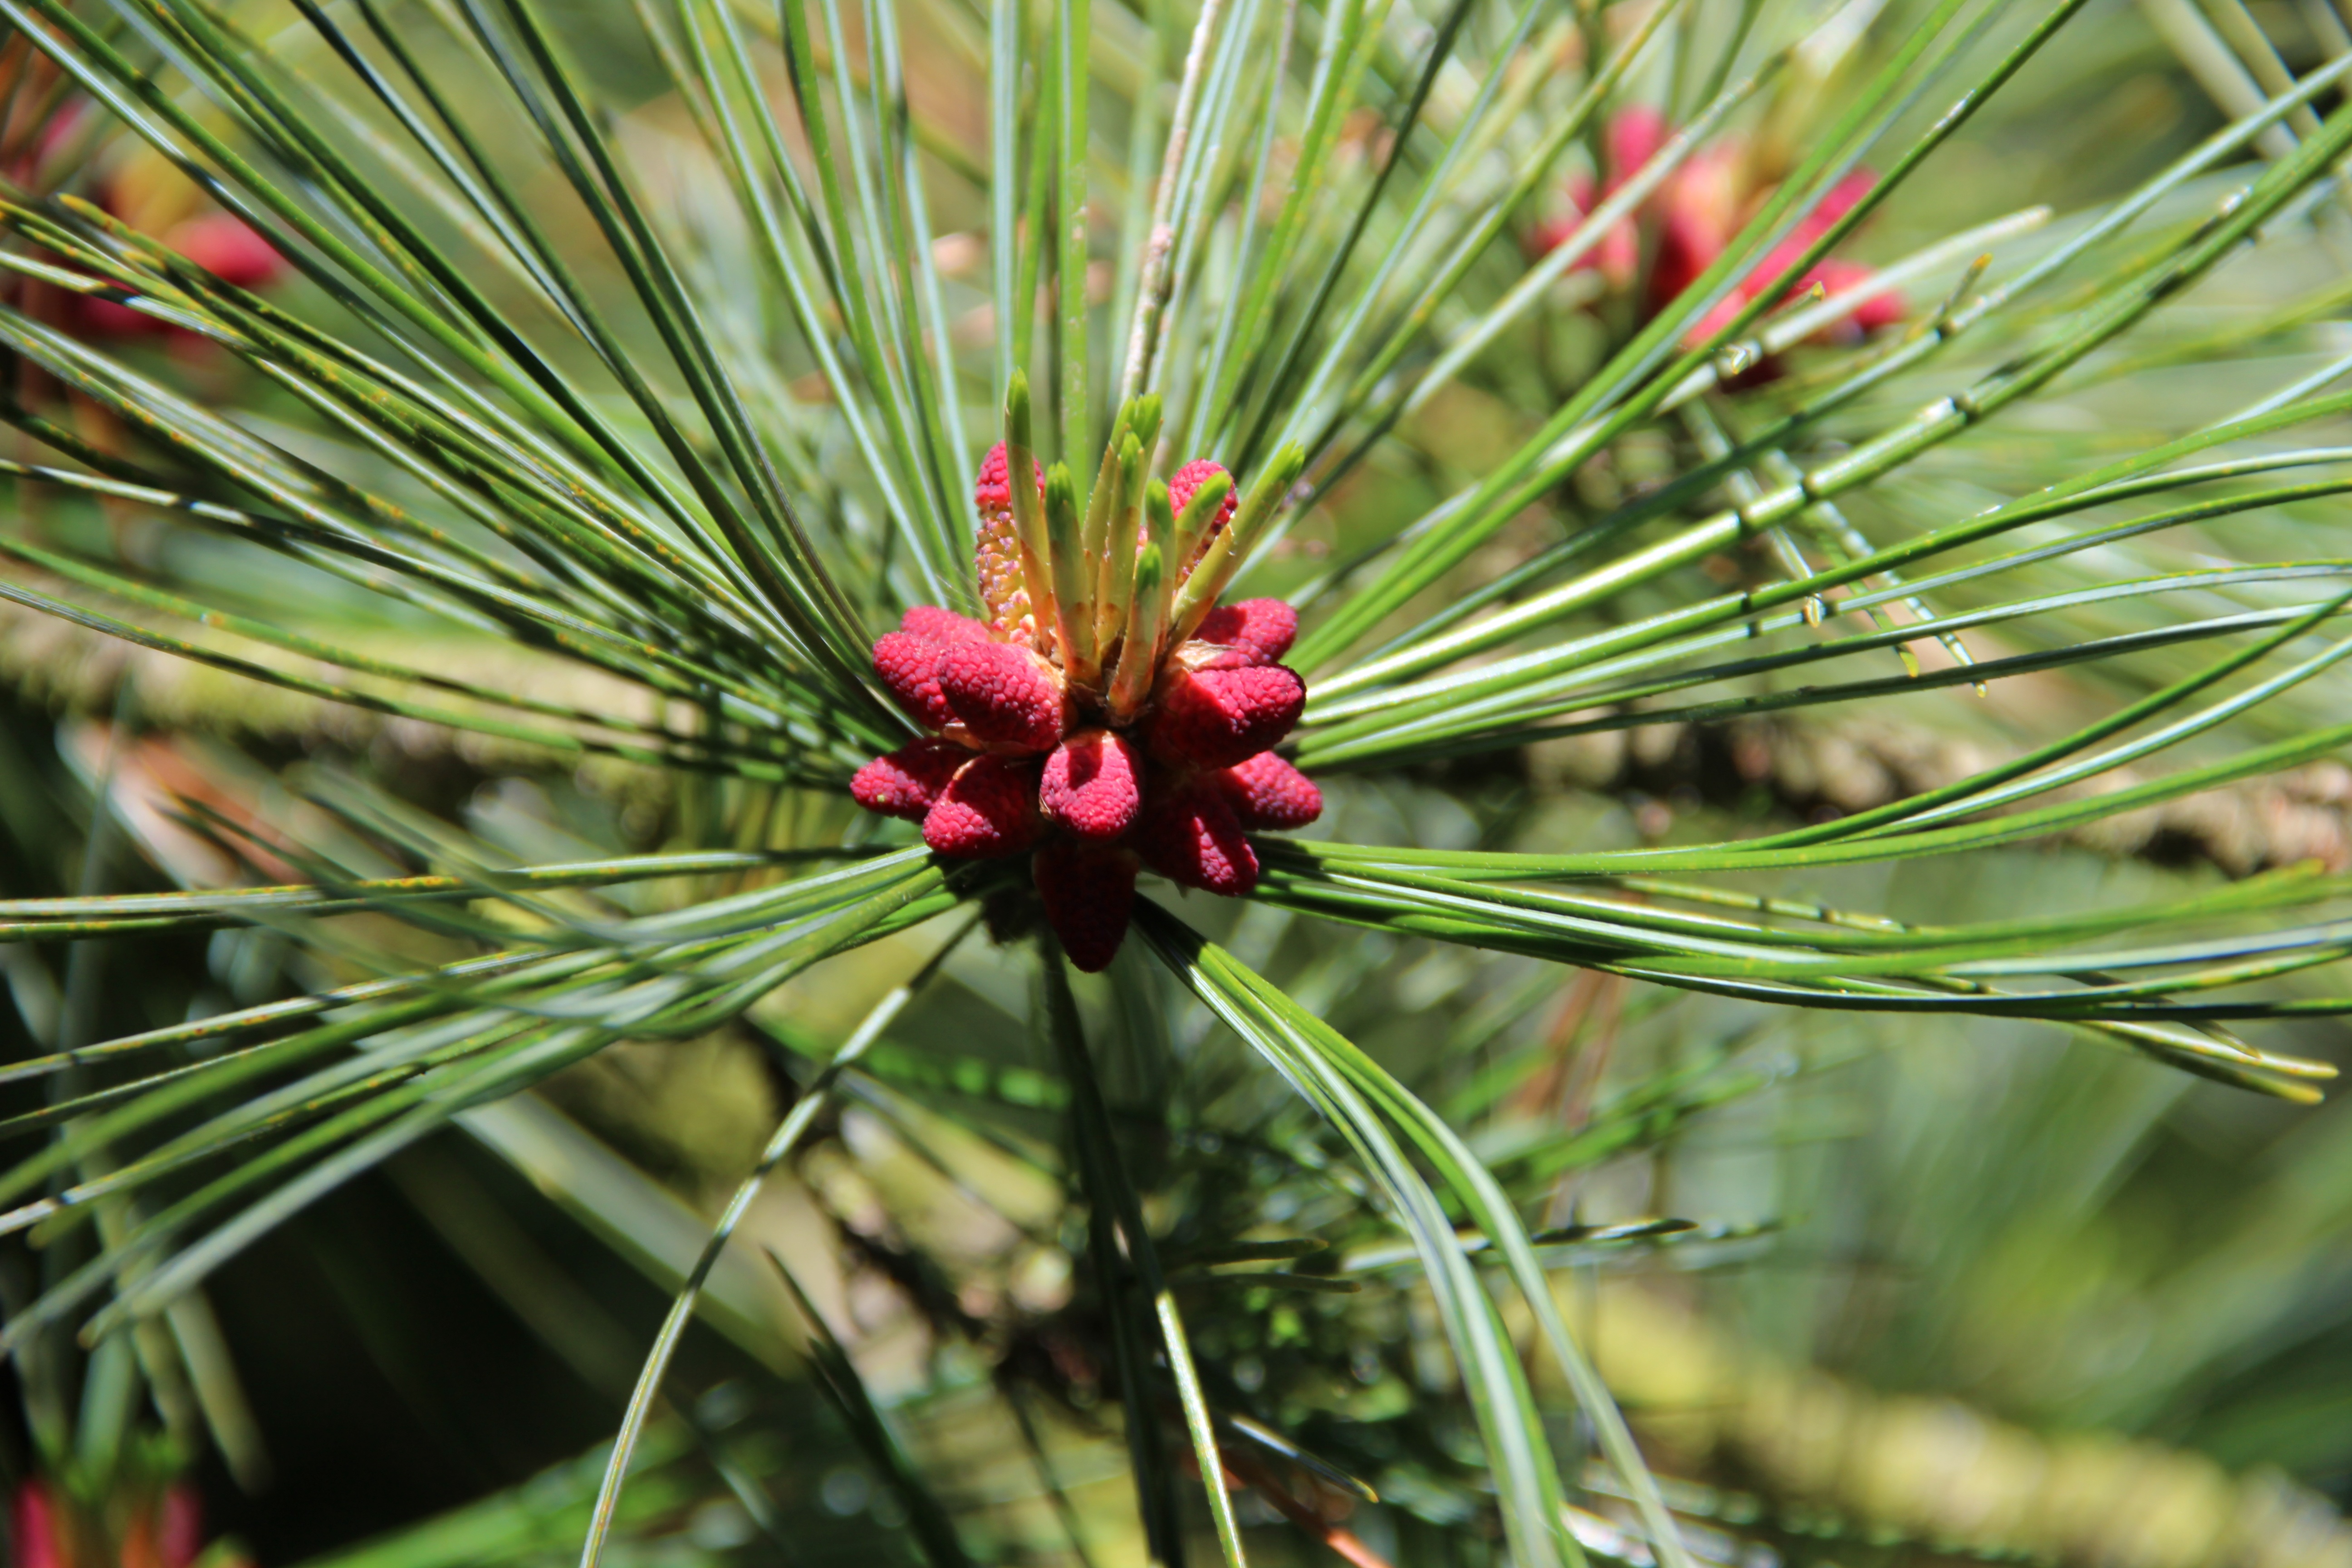
tree, forest, branch, plant, leaf, flower, pine, green, evergreen, botany, fir, flora, wildflower, conifer, spruce, needles, larch, ecosystem, flowering plant, pine family, woody plant, land plant